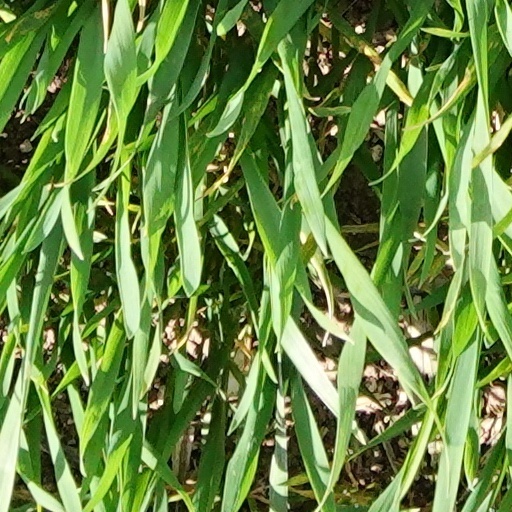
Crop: wheat